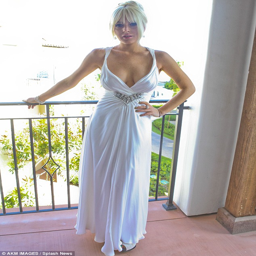
white hot : teen pop artist succeeded in celebrity as she attended her friend 's wedding over the weekend looking stunning in a plunging white dress